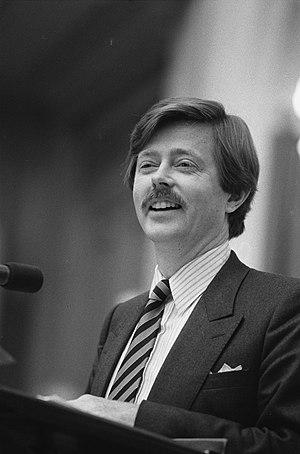
Les élections législatives néerlandaises de 1989 se tiennent le 6 septembre 1989 pour élire les 150 membres de la Seconde Chambre des États généraux.